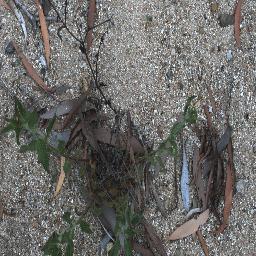
Label: siam_weed